Petroleum industry in Equatorial Guinea

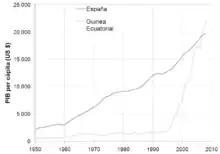
The GDP per capita of Equatorial guinea has increased exponentially since the production of oil took off, even greater than that of a European nation such as Spain.

From the dramatic increase in oil production in recent years, Equatorial Guinea has managed to claim the spot as the third largest oil producer in Africa. As a result, its GDP per capita is among the highest in the world. In fact, in 2005, the country had an estimated GDP per capita of $50,240only second to that of Luxembourg. In terms of oil extraction, accounting for the three main oil fields that the nation counts on, over 425,000 barrels were extracted per day that same year.